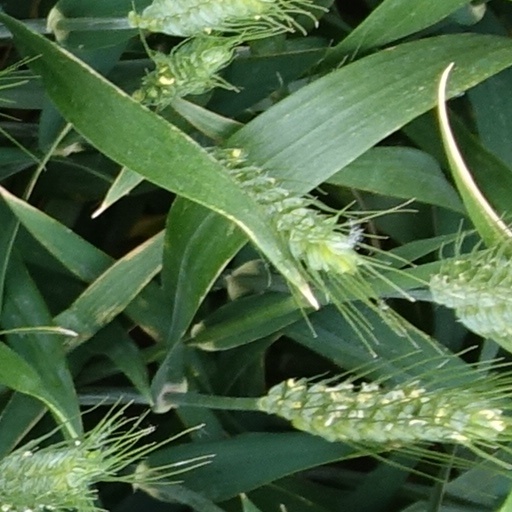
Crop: wheat